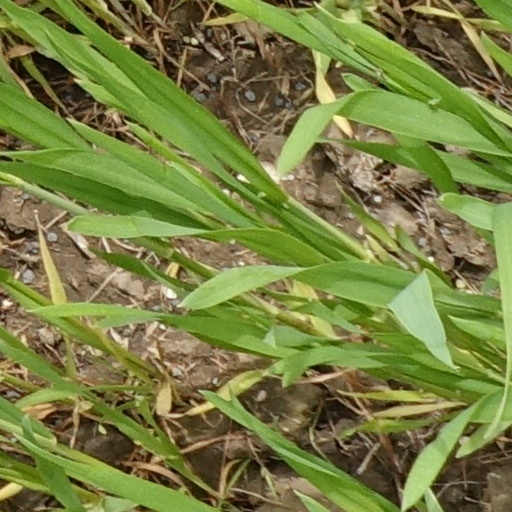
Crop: wheat